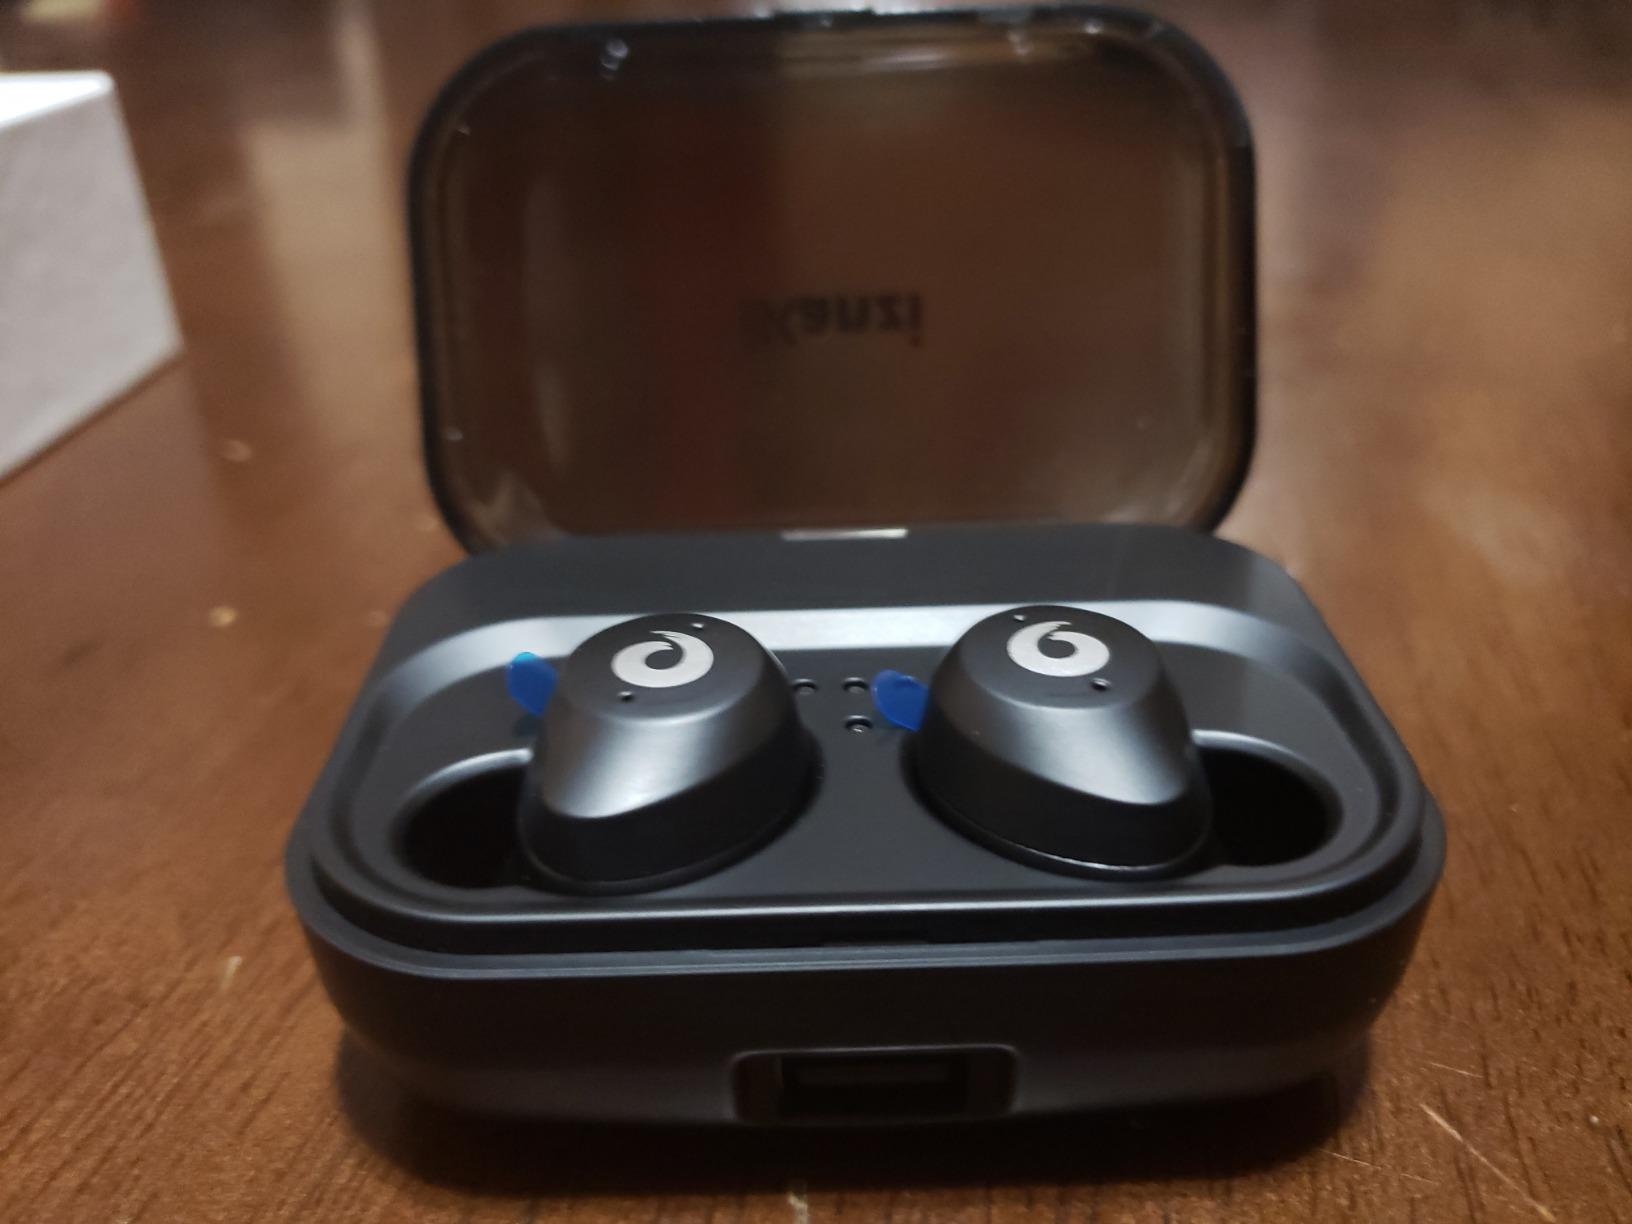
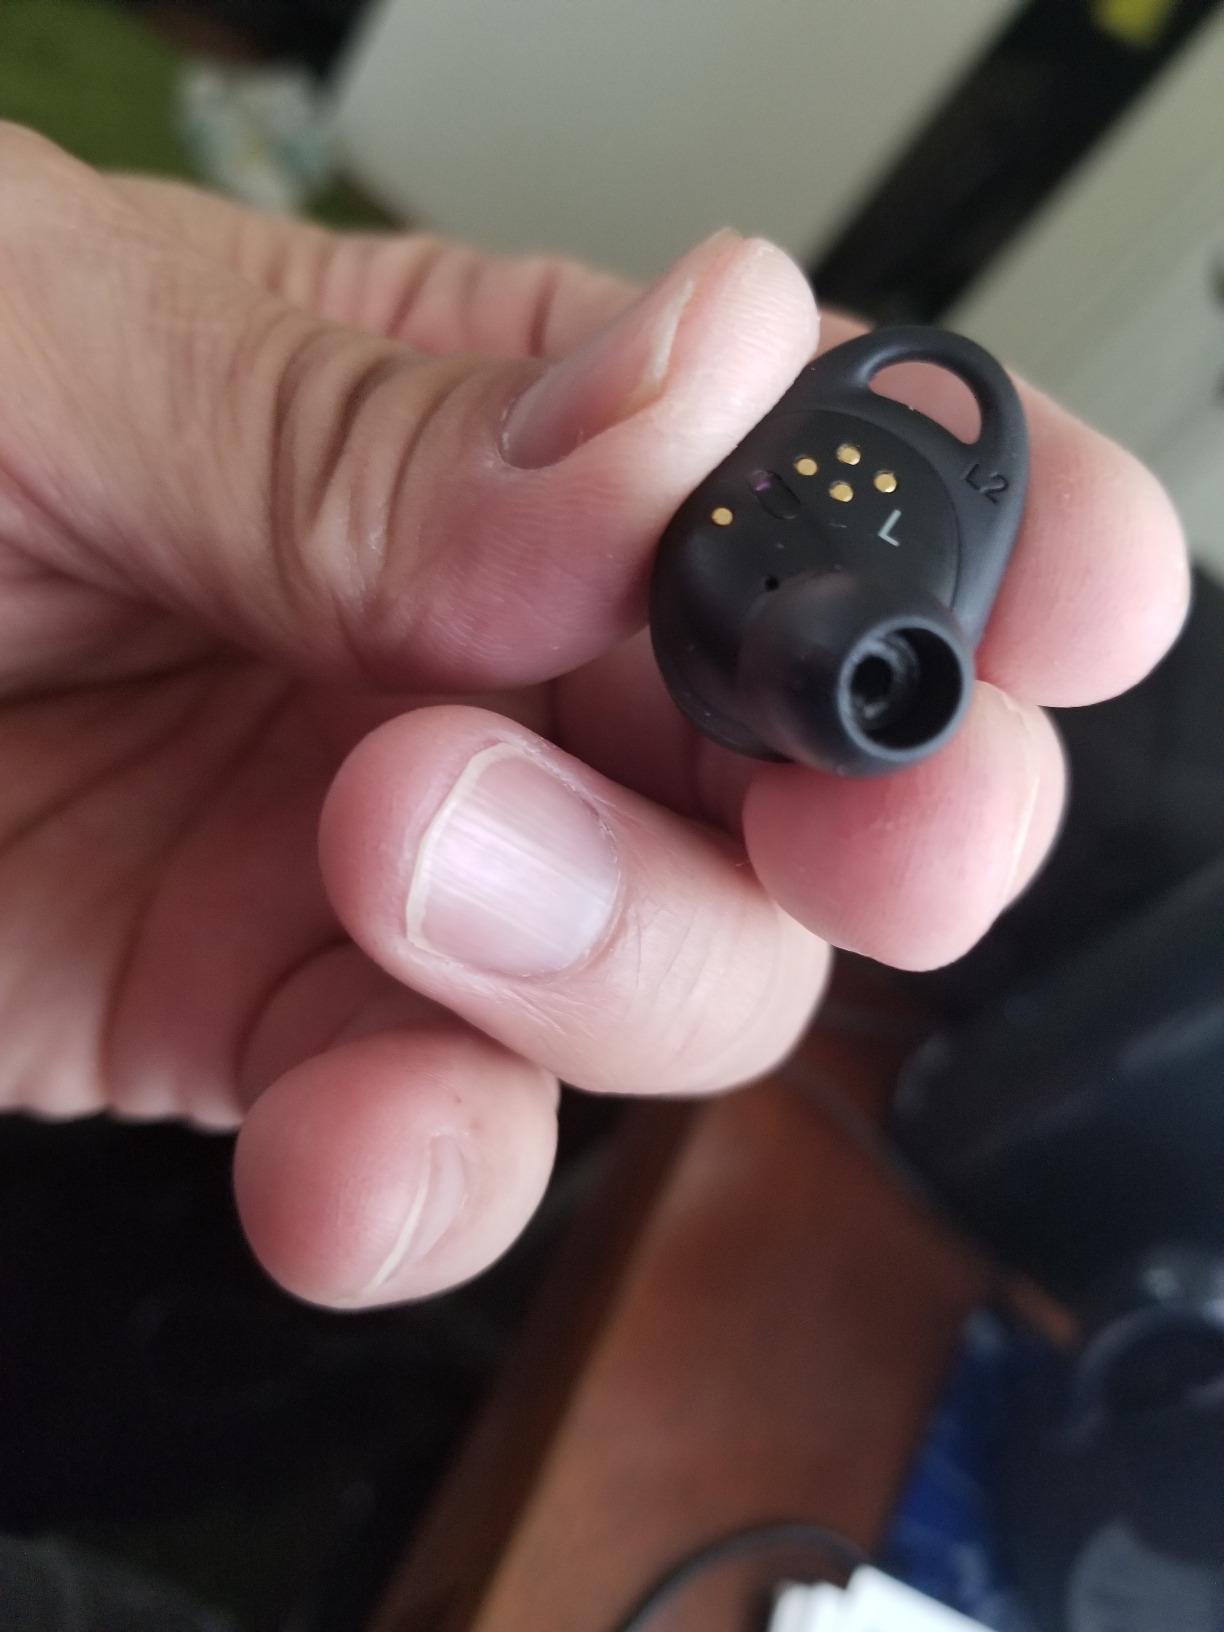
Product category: earbuds
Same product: no